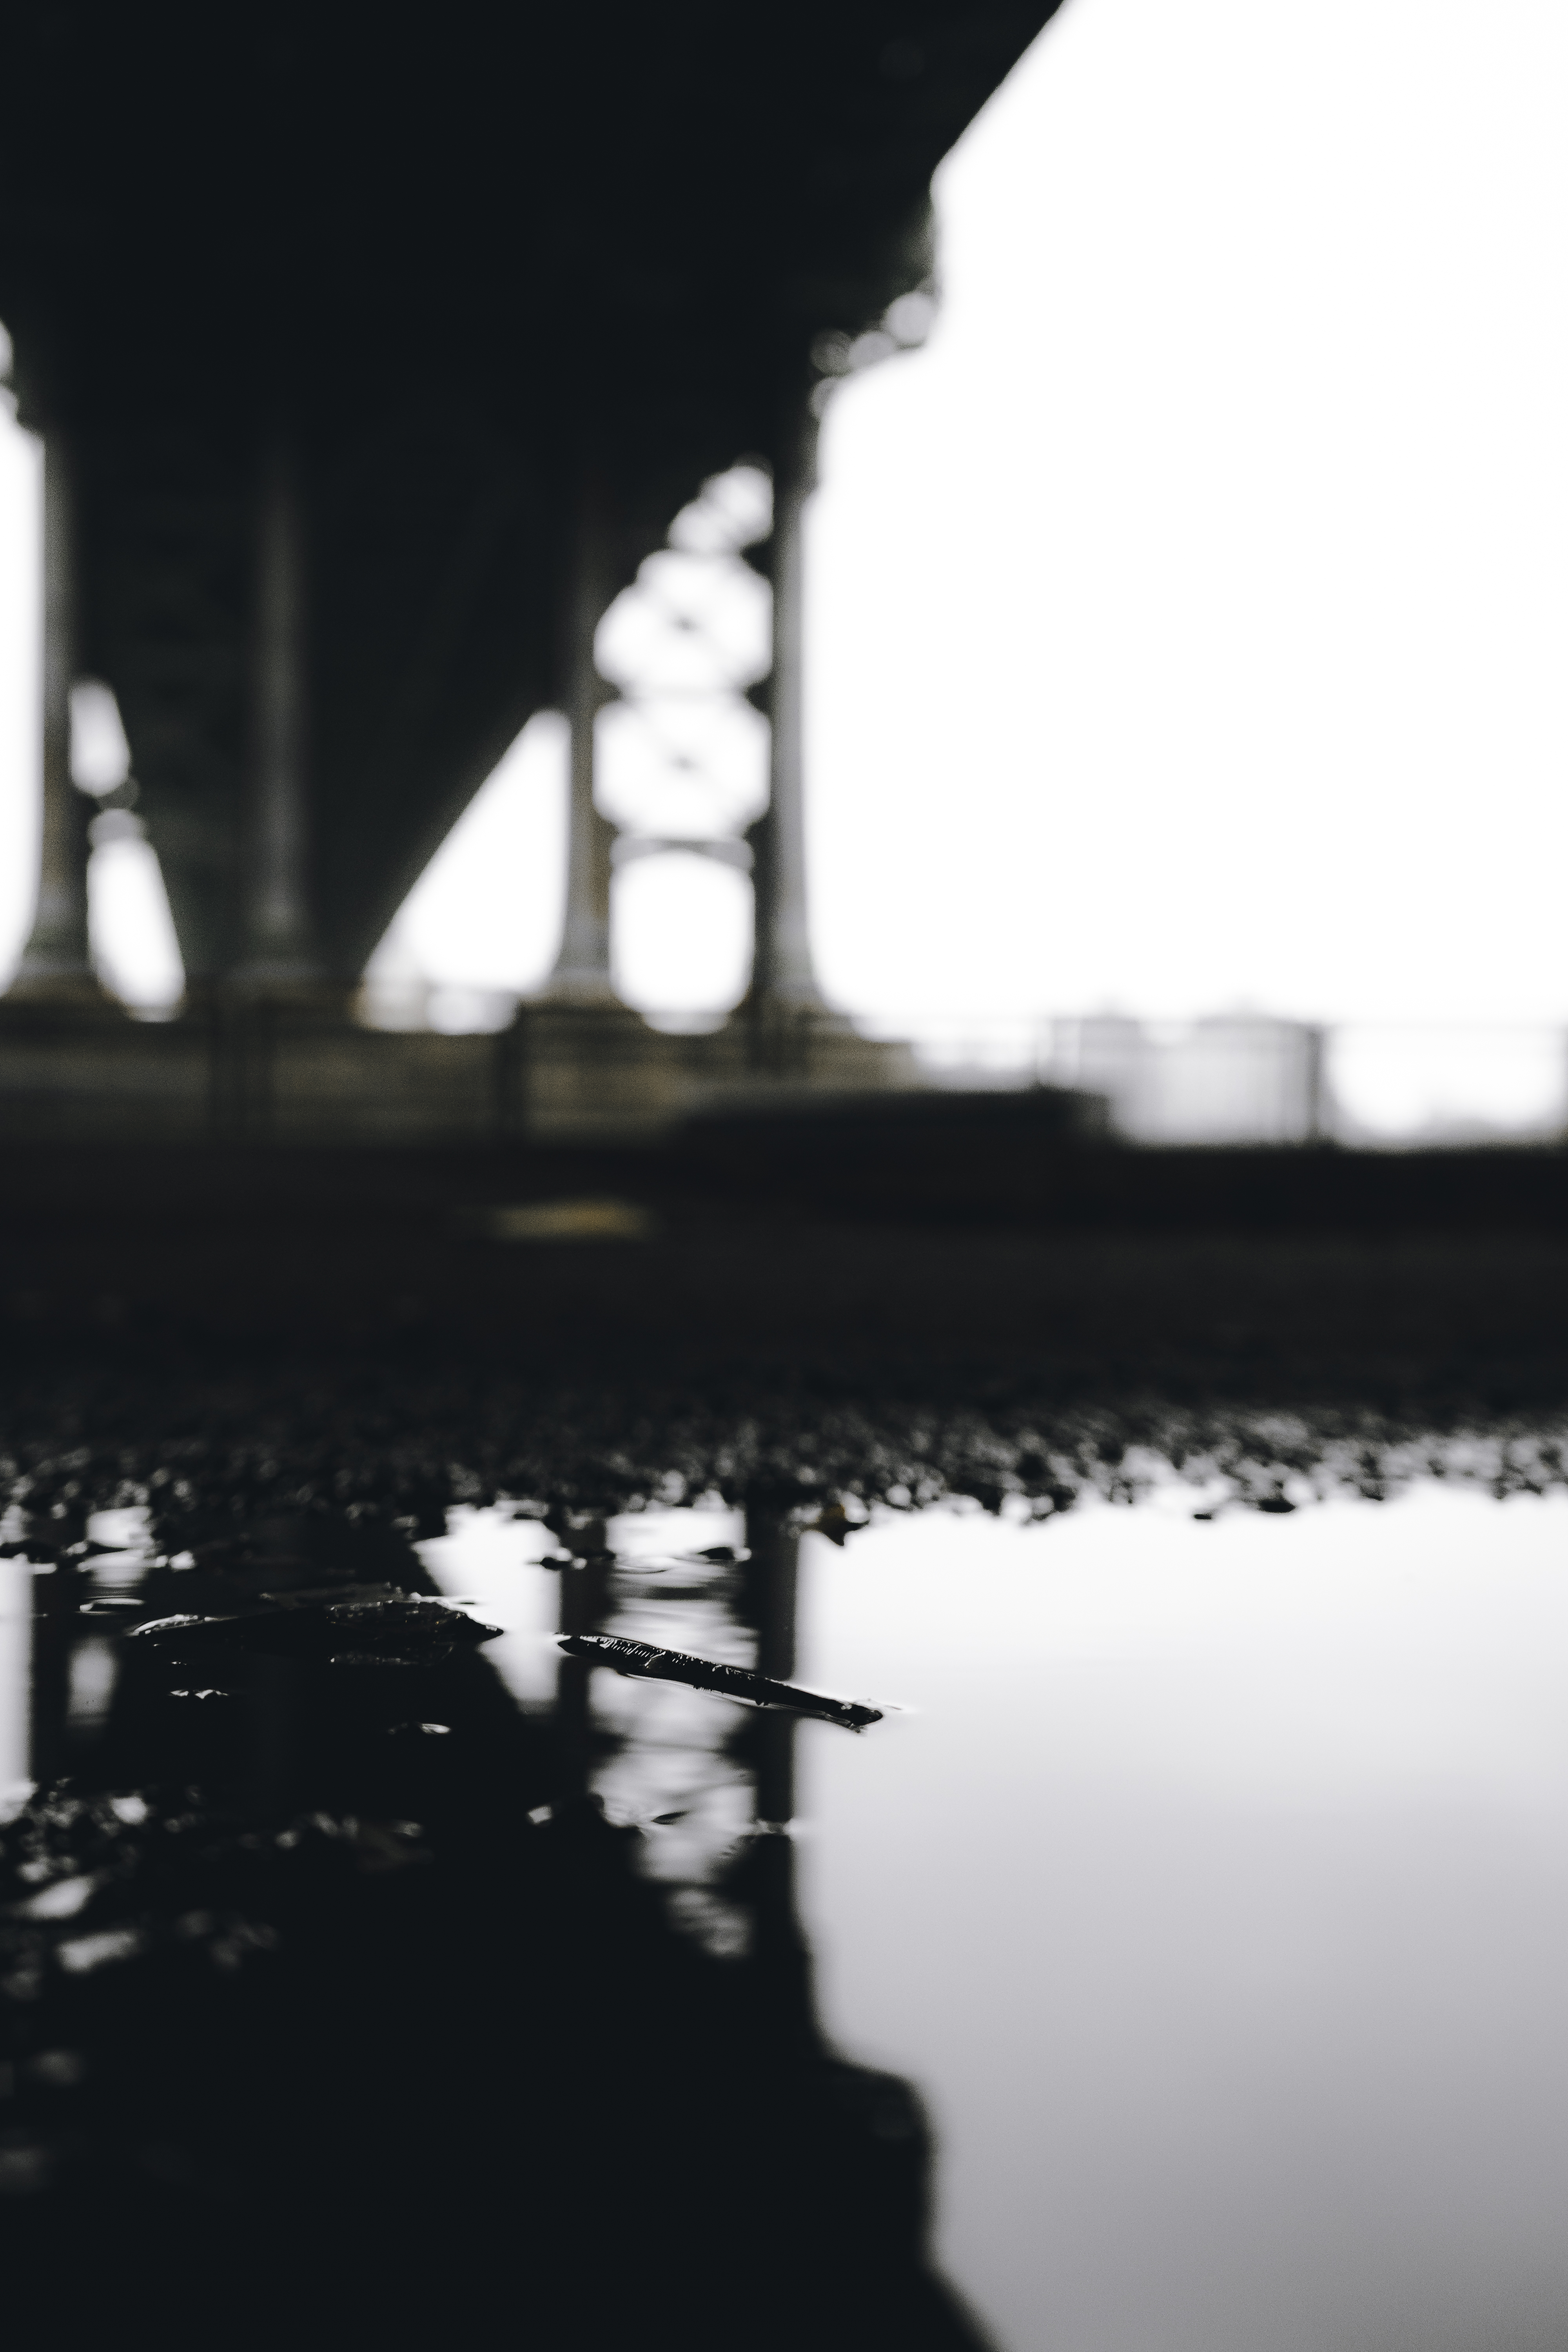
white, water, black, reflection, black and white, monochrome, monochrome photography, sky, architecture, tree, waterway, river, calm, photography, bridge, darkness, lake, city, stock photography, cloud, night, sea, style, shadow, Tints and shades